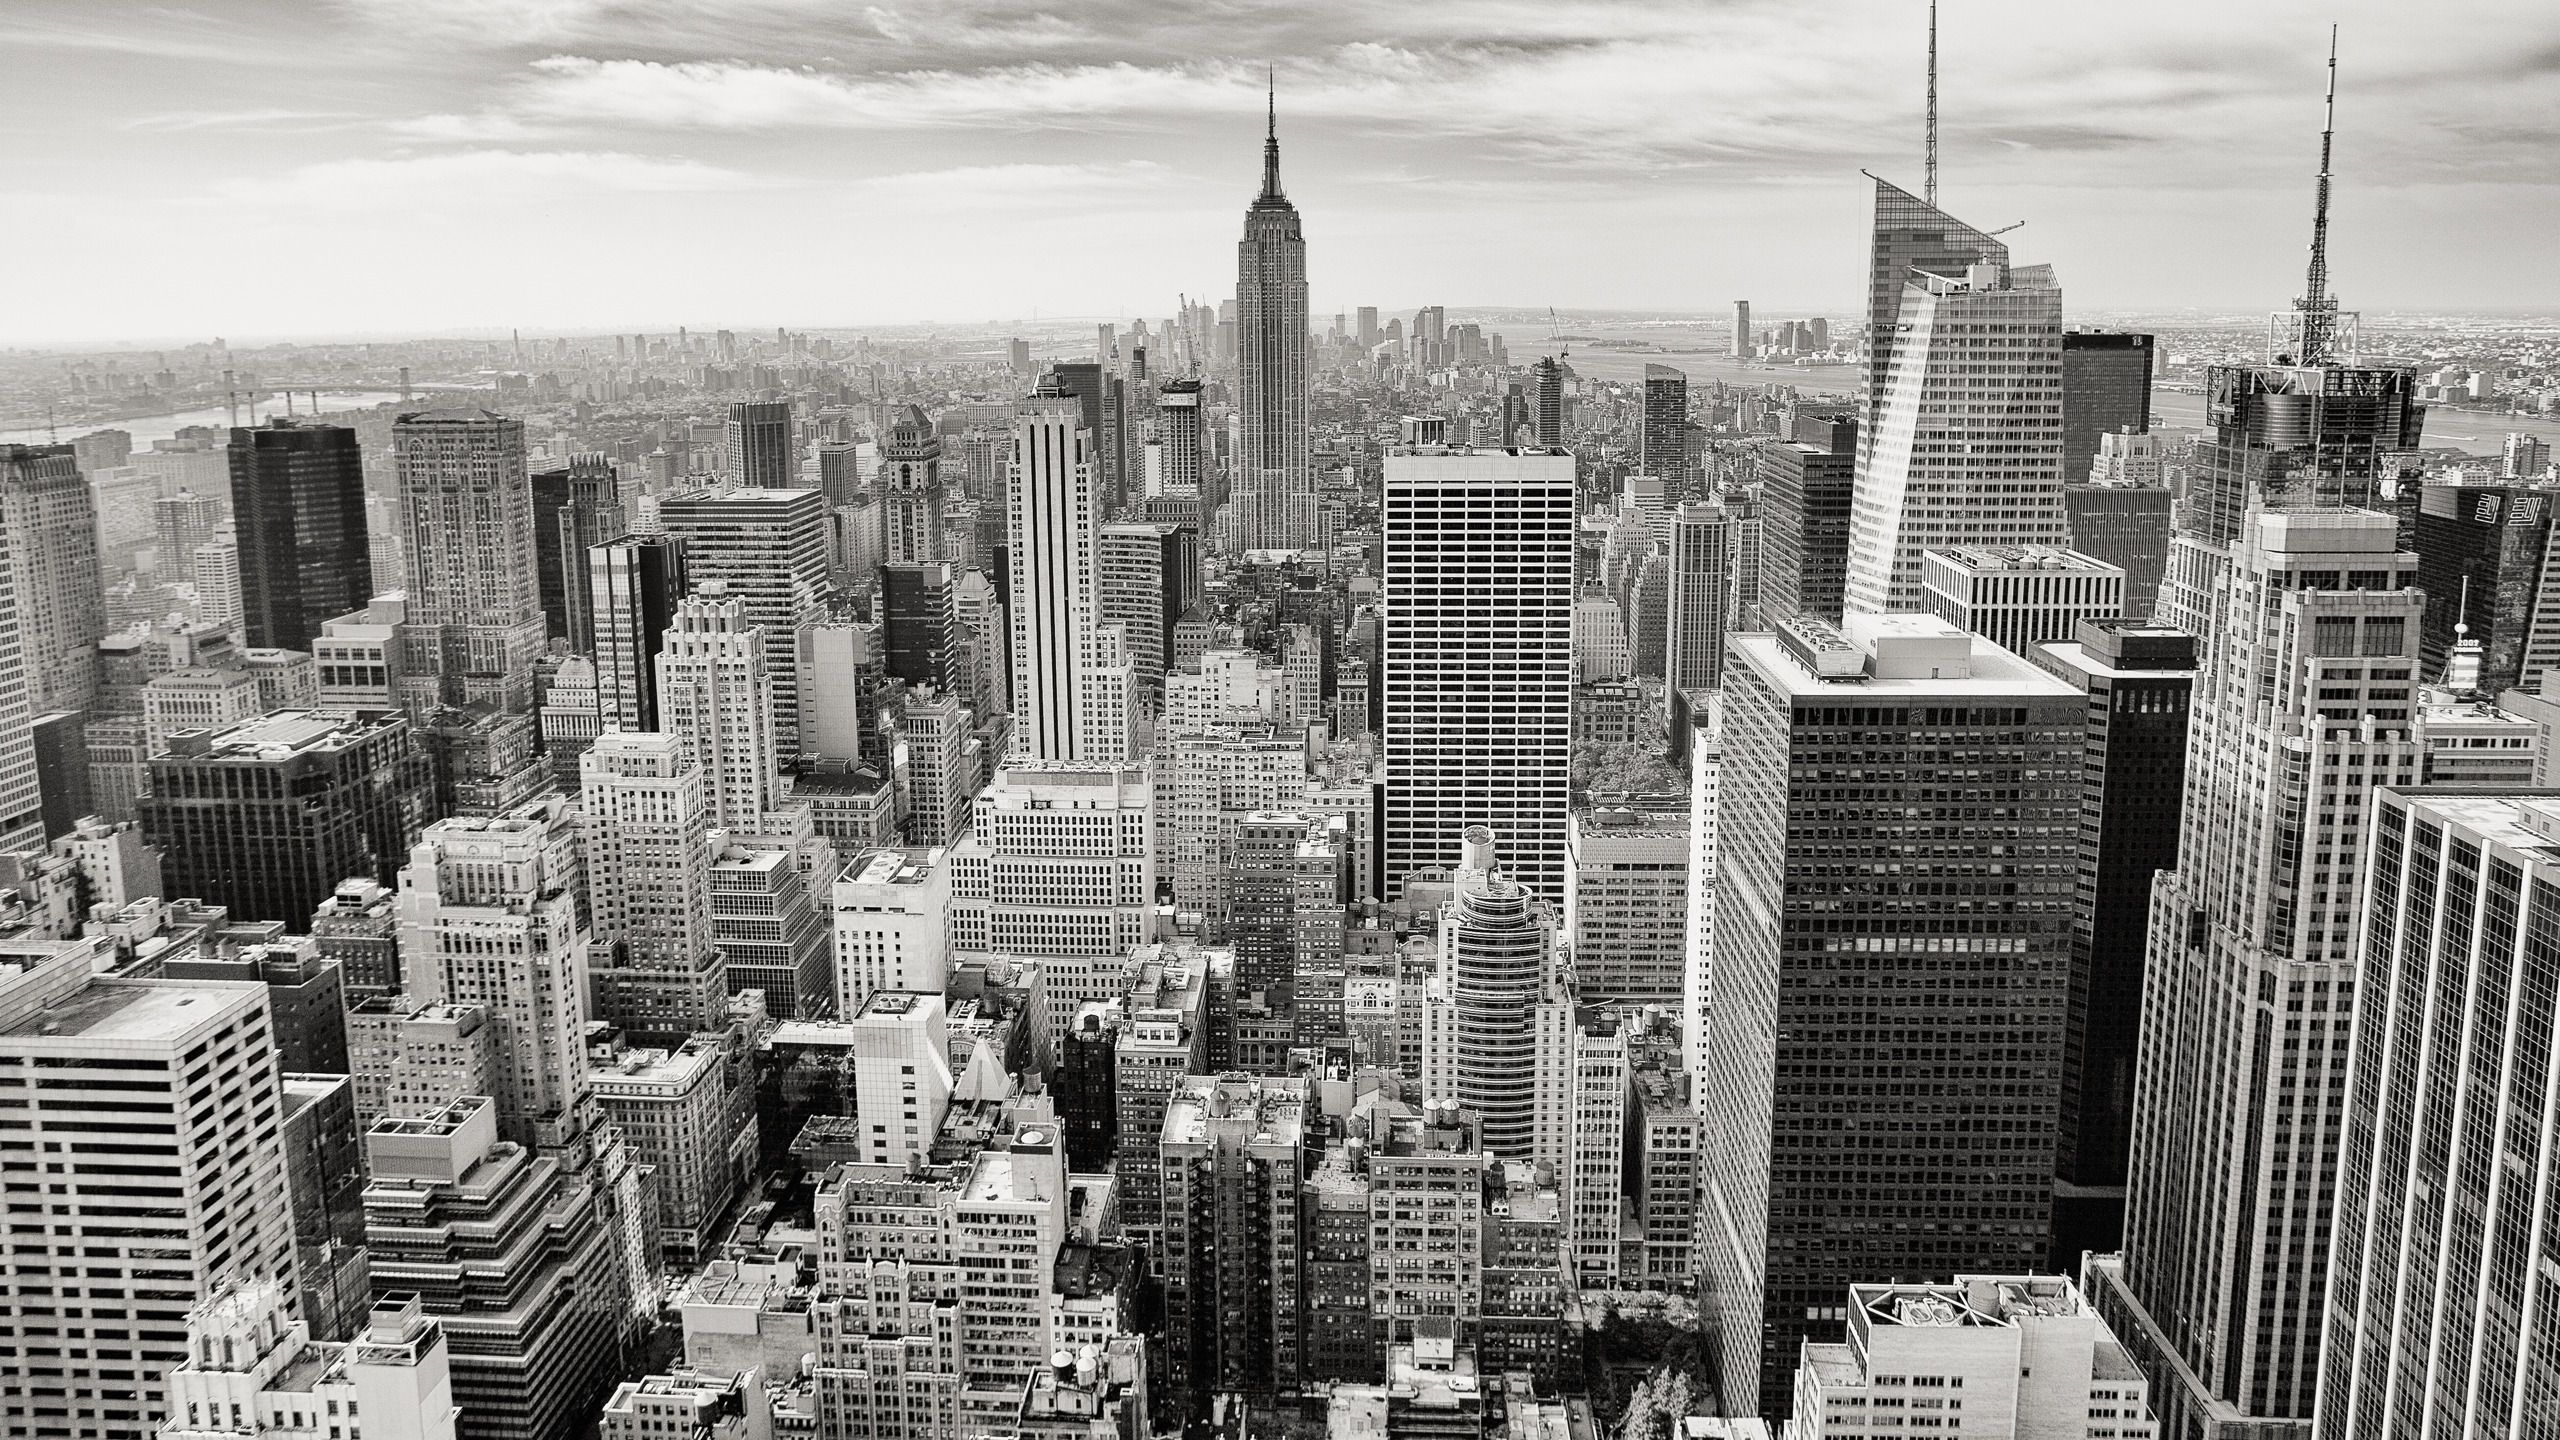
city, cityscape, metropolitan area, metropolis, urban area, skyline, skyscraper, human settlement, daytime, tower block, landmark, downtown, building, black and white, architecture, commercial building, monochrome, monochrome photography, tower, photography, mixed use, horizon, world, landscape, condominium, style, urban design